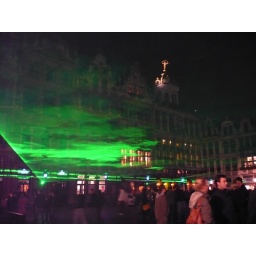
With laser show. No concert, just a green sky above you... Quite nice.